Zopherus

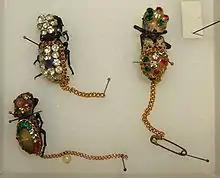
Bejeweled zopherid beetles

Species of "Zopherus" only live in the Americas, where they are distributed from Venezuela to the southern United States. Ten species live in the United States, five of them in California.